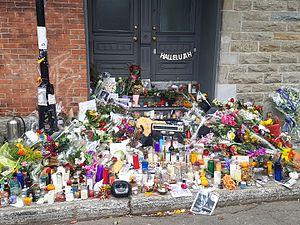
Leonard Cohen /leɔnaʁ kɔˈɛn/, né le 21 septembre 1934 à Westmount et mort le 7 novembre 2016 à Los Angeles, est un auteur-compositeur-interprète, musicien, poète, romancier et peintre canadien.